Interstate 787

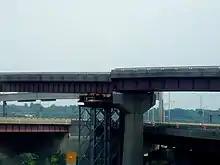
Northbound ramp that slipped off its supports, supported by temporary tower

Construction began in the early 1960s on the first segment of I-787 from I-87 to Bassett Street. It was completed and opened to traffic in the mid-1960s. By 1968, construction had begun on the remainder of I-787 south of Watervliet. The portion of the highway between I-90 and NY 378 was completed by 1971; the rest of I-787 south of 23rd Street in Watervliet was built and open to traffic by 1973. The ramps from the South Mall Arterial were opened in 1974. An extension of the freeway north to Arch Street near Green Island was completed by 1977. By 1980, the majority of modern exit 9 was completed even though the Collar City Bridge and the "Alternate Route 7" freeway had yet to be constructed. The Collar City Bridge over the Hudson River was built in 1981, connecting the preexisting ramps at exit 9 to downtown Troy.